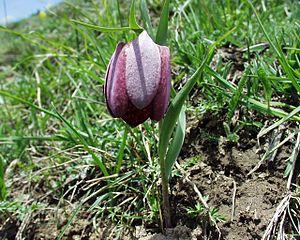
Les fritillaires, couramment appelées goganes dans l'ouest de la France, sont des plantes herbacées vivaces appartenant à la famille des Liliaceae sensu stricto. Le genre comprend quelque 120 espèces d'Europe, d'Asie et de l'Ouest américain. On rencontre beaucoup d'espèces endémiques, notamment en Grèce, dans les Balkans et en Asie Mineure.